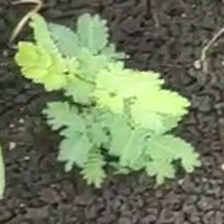
Weed species: Dwarf_cassia_(Chamaecrista pumila)